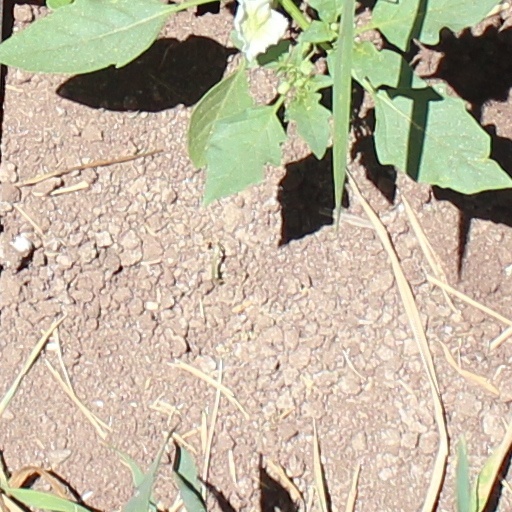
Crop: wheat